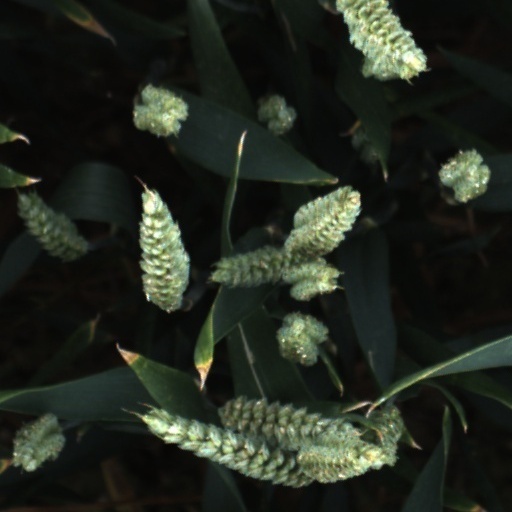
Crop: wheat